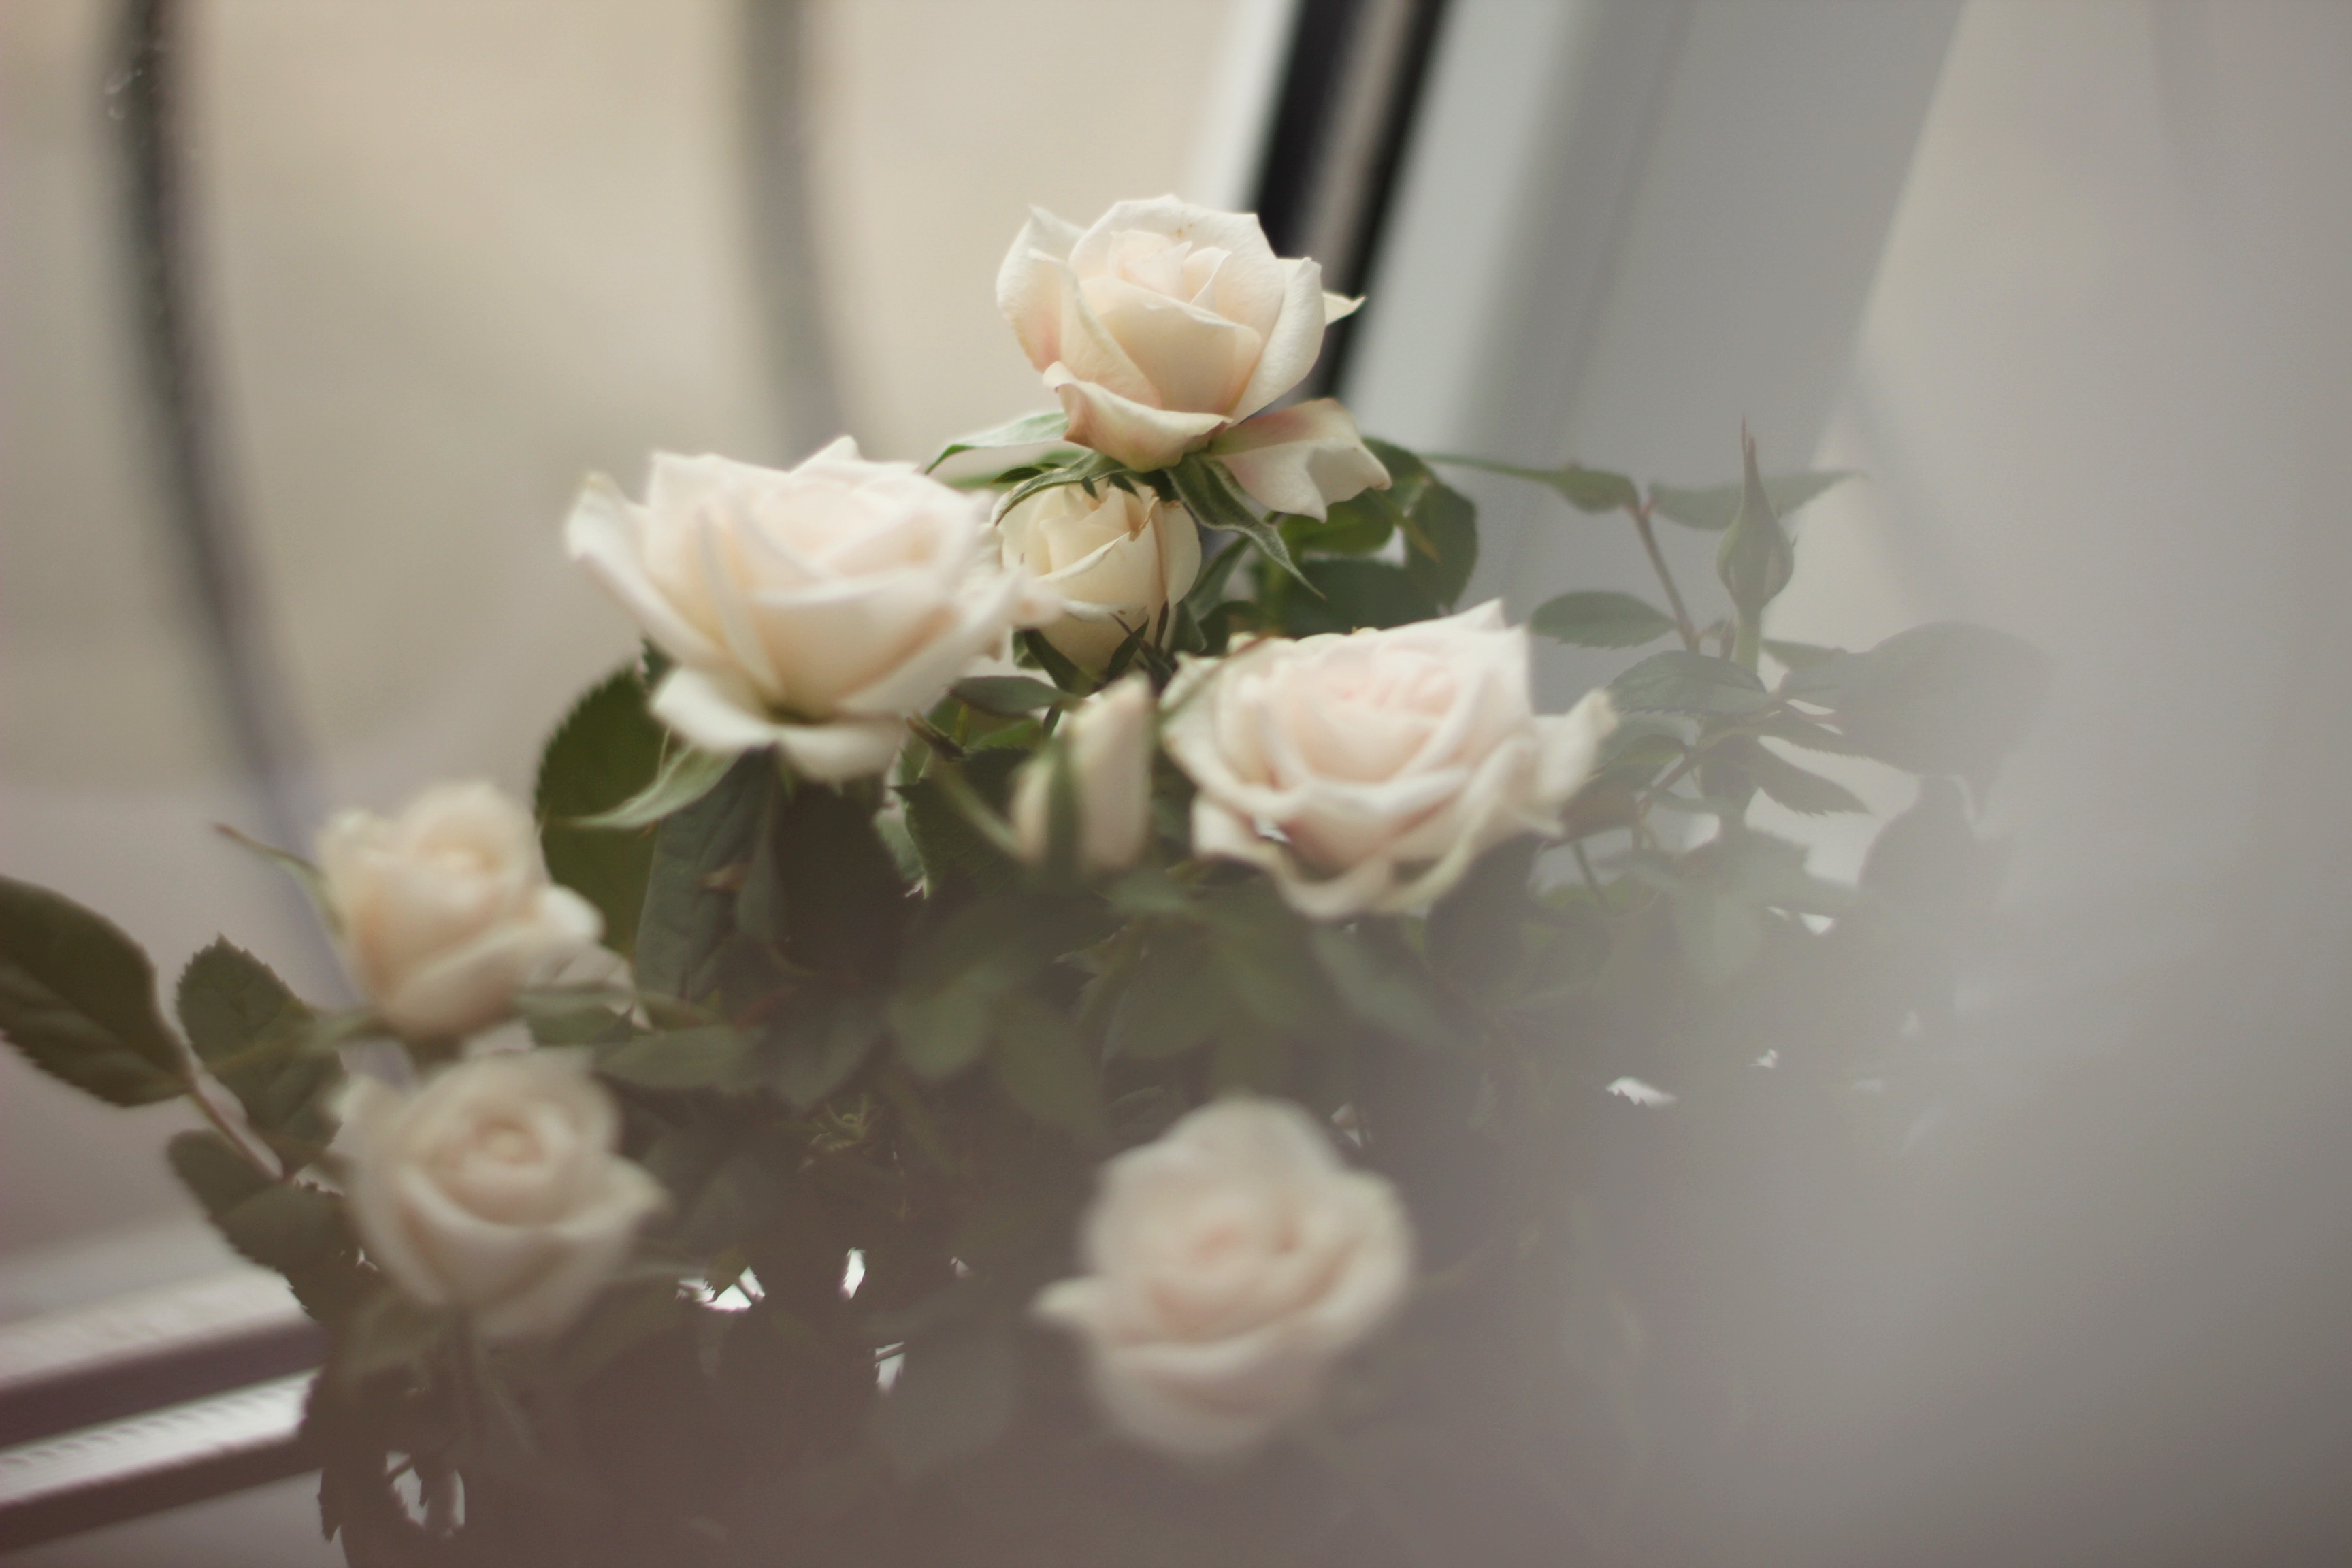
plant, white, flower, petal, rose, pink, floristry, flowering plant, garden roses, flower bouquet, cut flowers, floral design, centrepiece, land plant, flower arranging